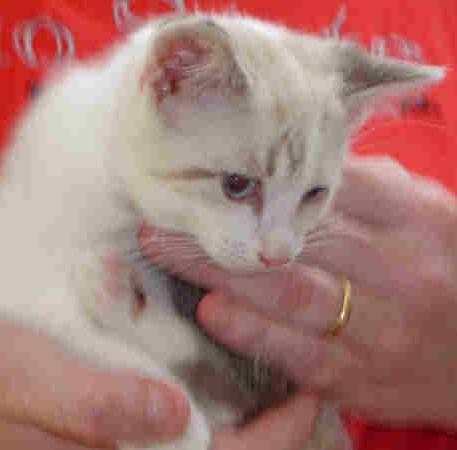
cat